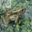
Label: frog